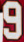
Number: 9